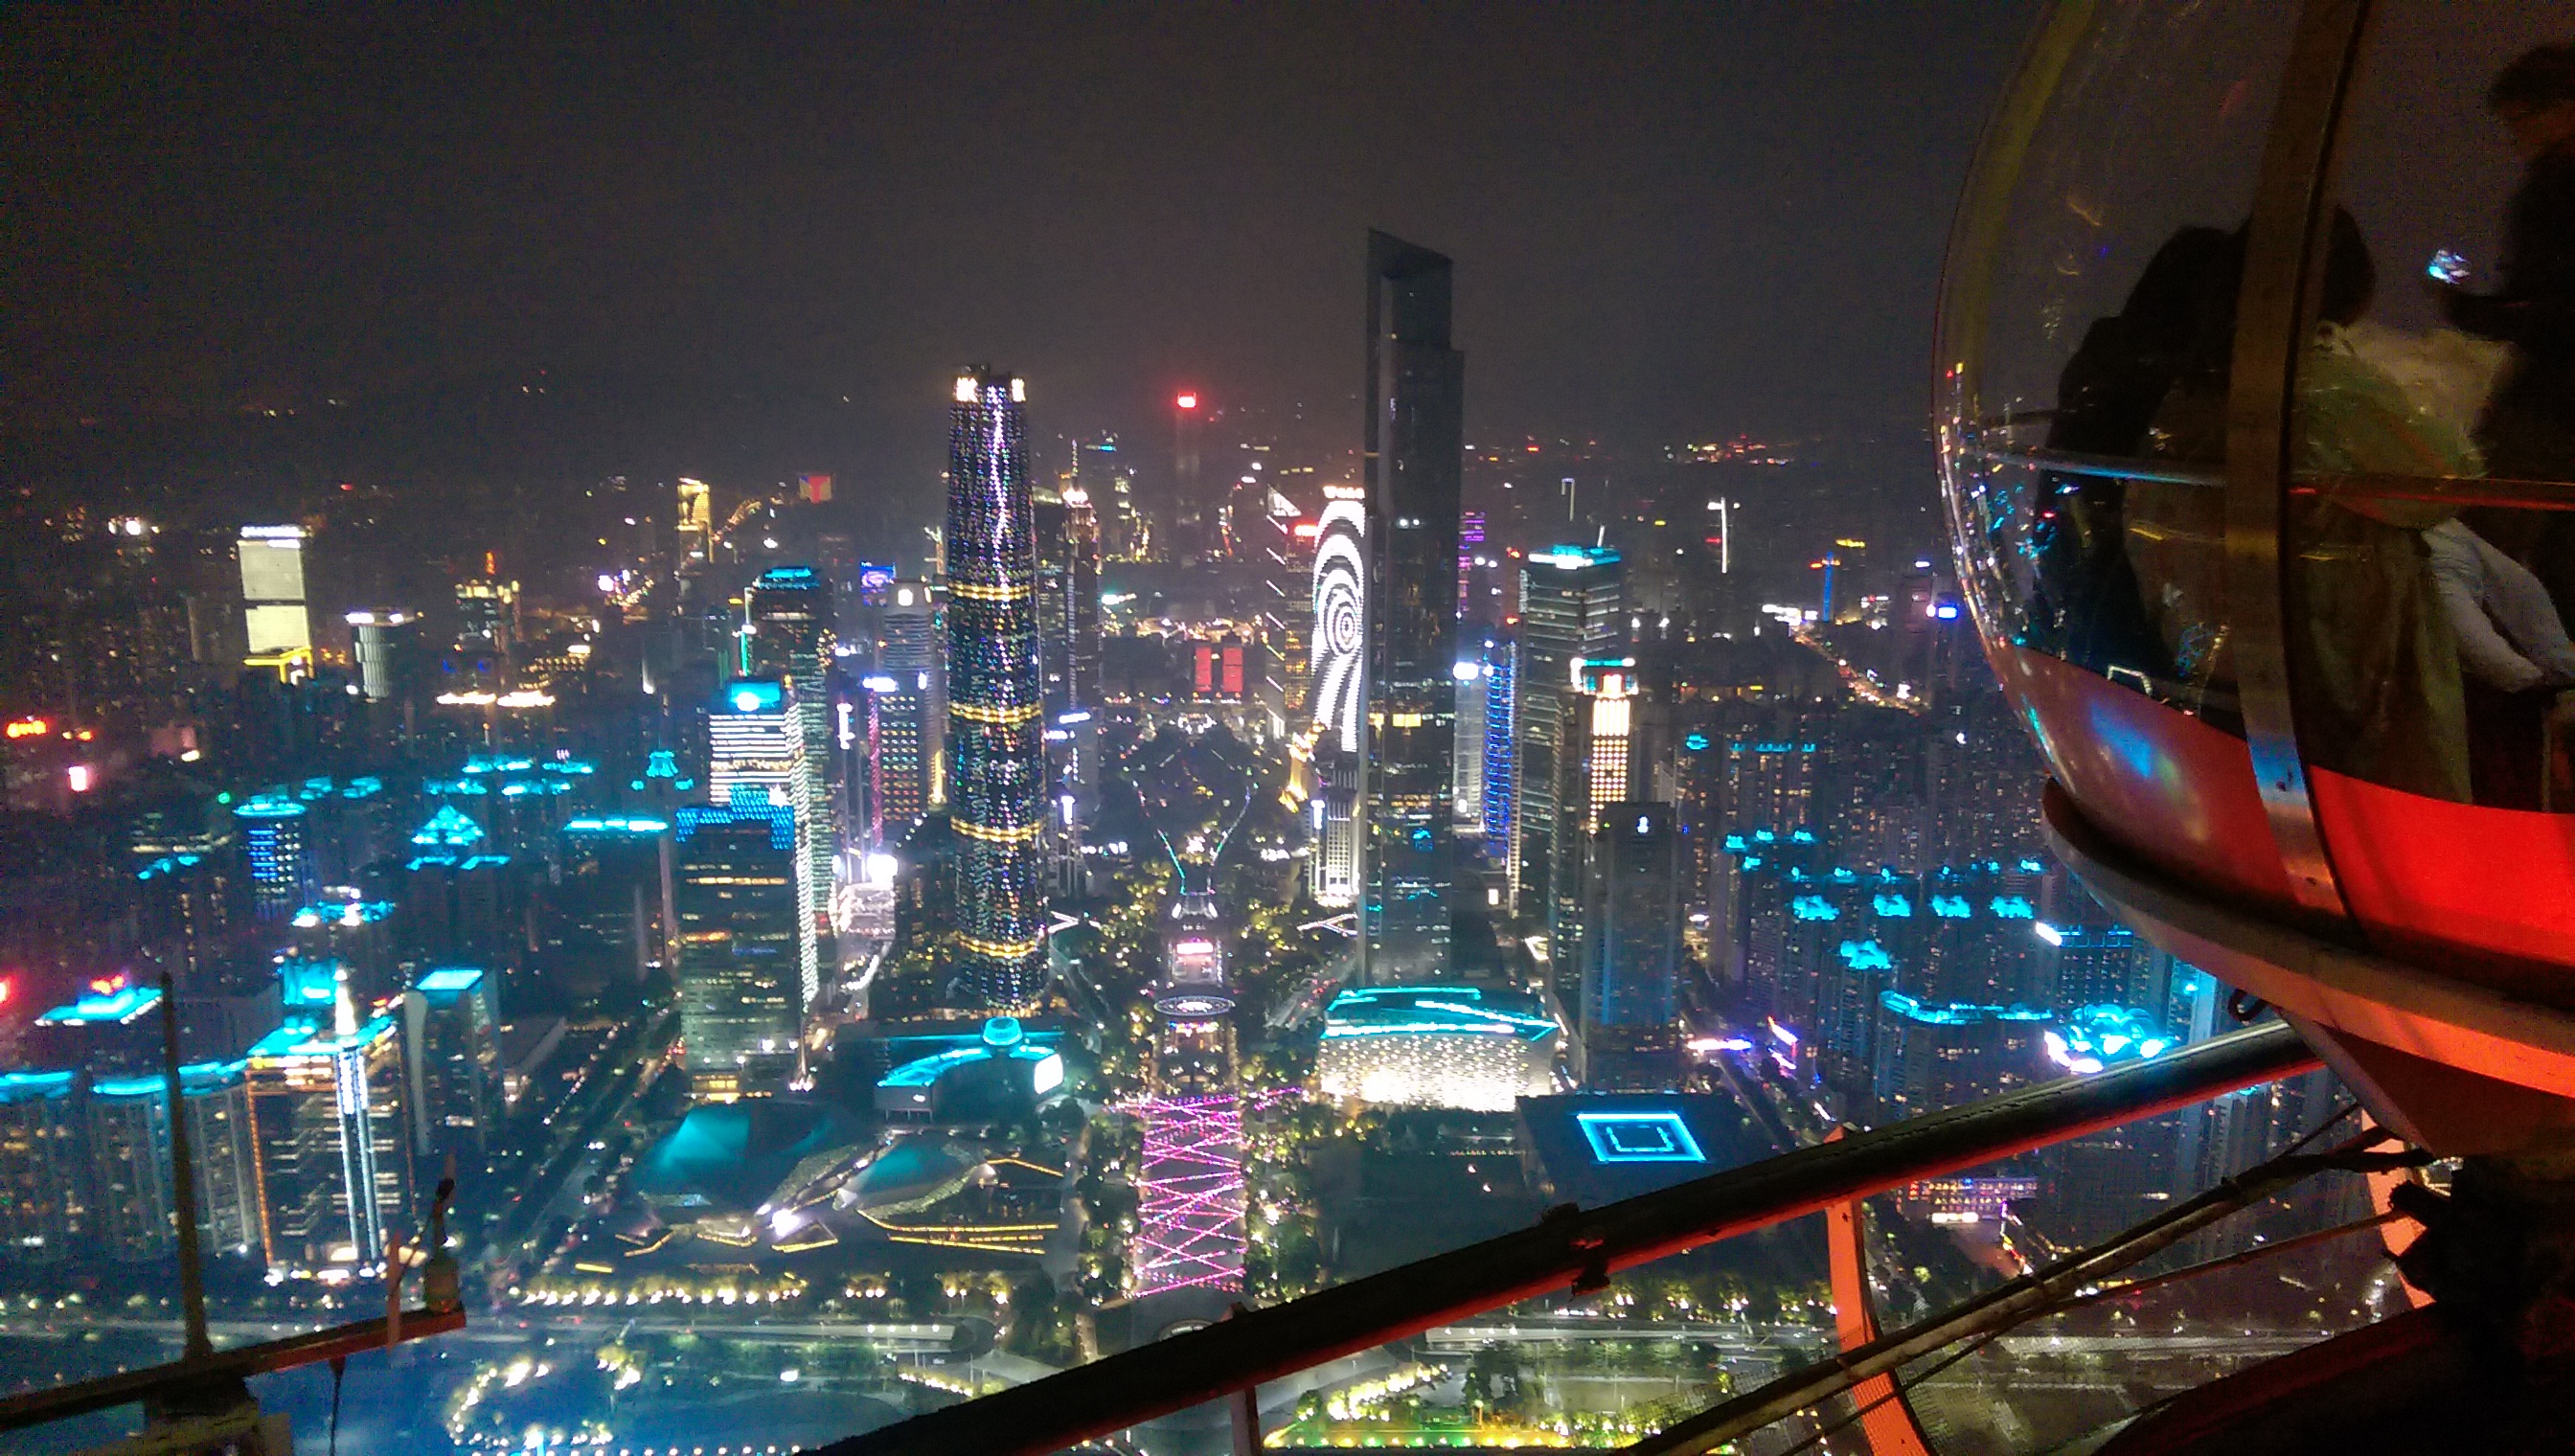
ferris wheel, Guangzhou tower, city, light, city night, city light, tower, guangzhou, china, building, skyscraper, world, nature, tower block, sky, electricity, cityscape, urban design, midnight, condominium, landmark, metropolis, metropolitan area, darkness, space, mixed use, landscape, downtown, event, reflection, bridge, commercial building, horizon, art, symmetry, neon, night, skyline, bird's eye view, aerial photography, evening, tourist attraction, magenta, electrical supply, dusk, traffic, road, apartment, panorama